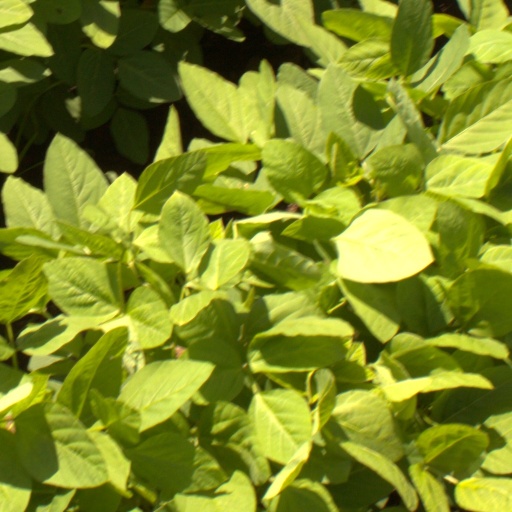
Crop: soybean